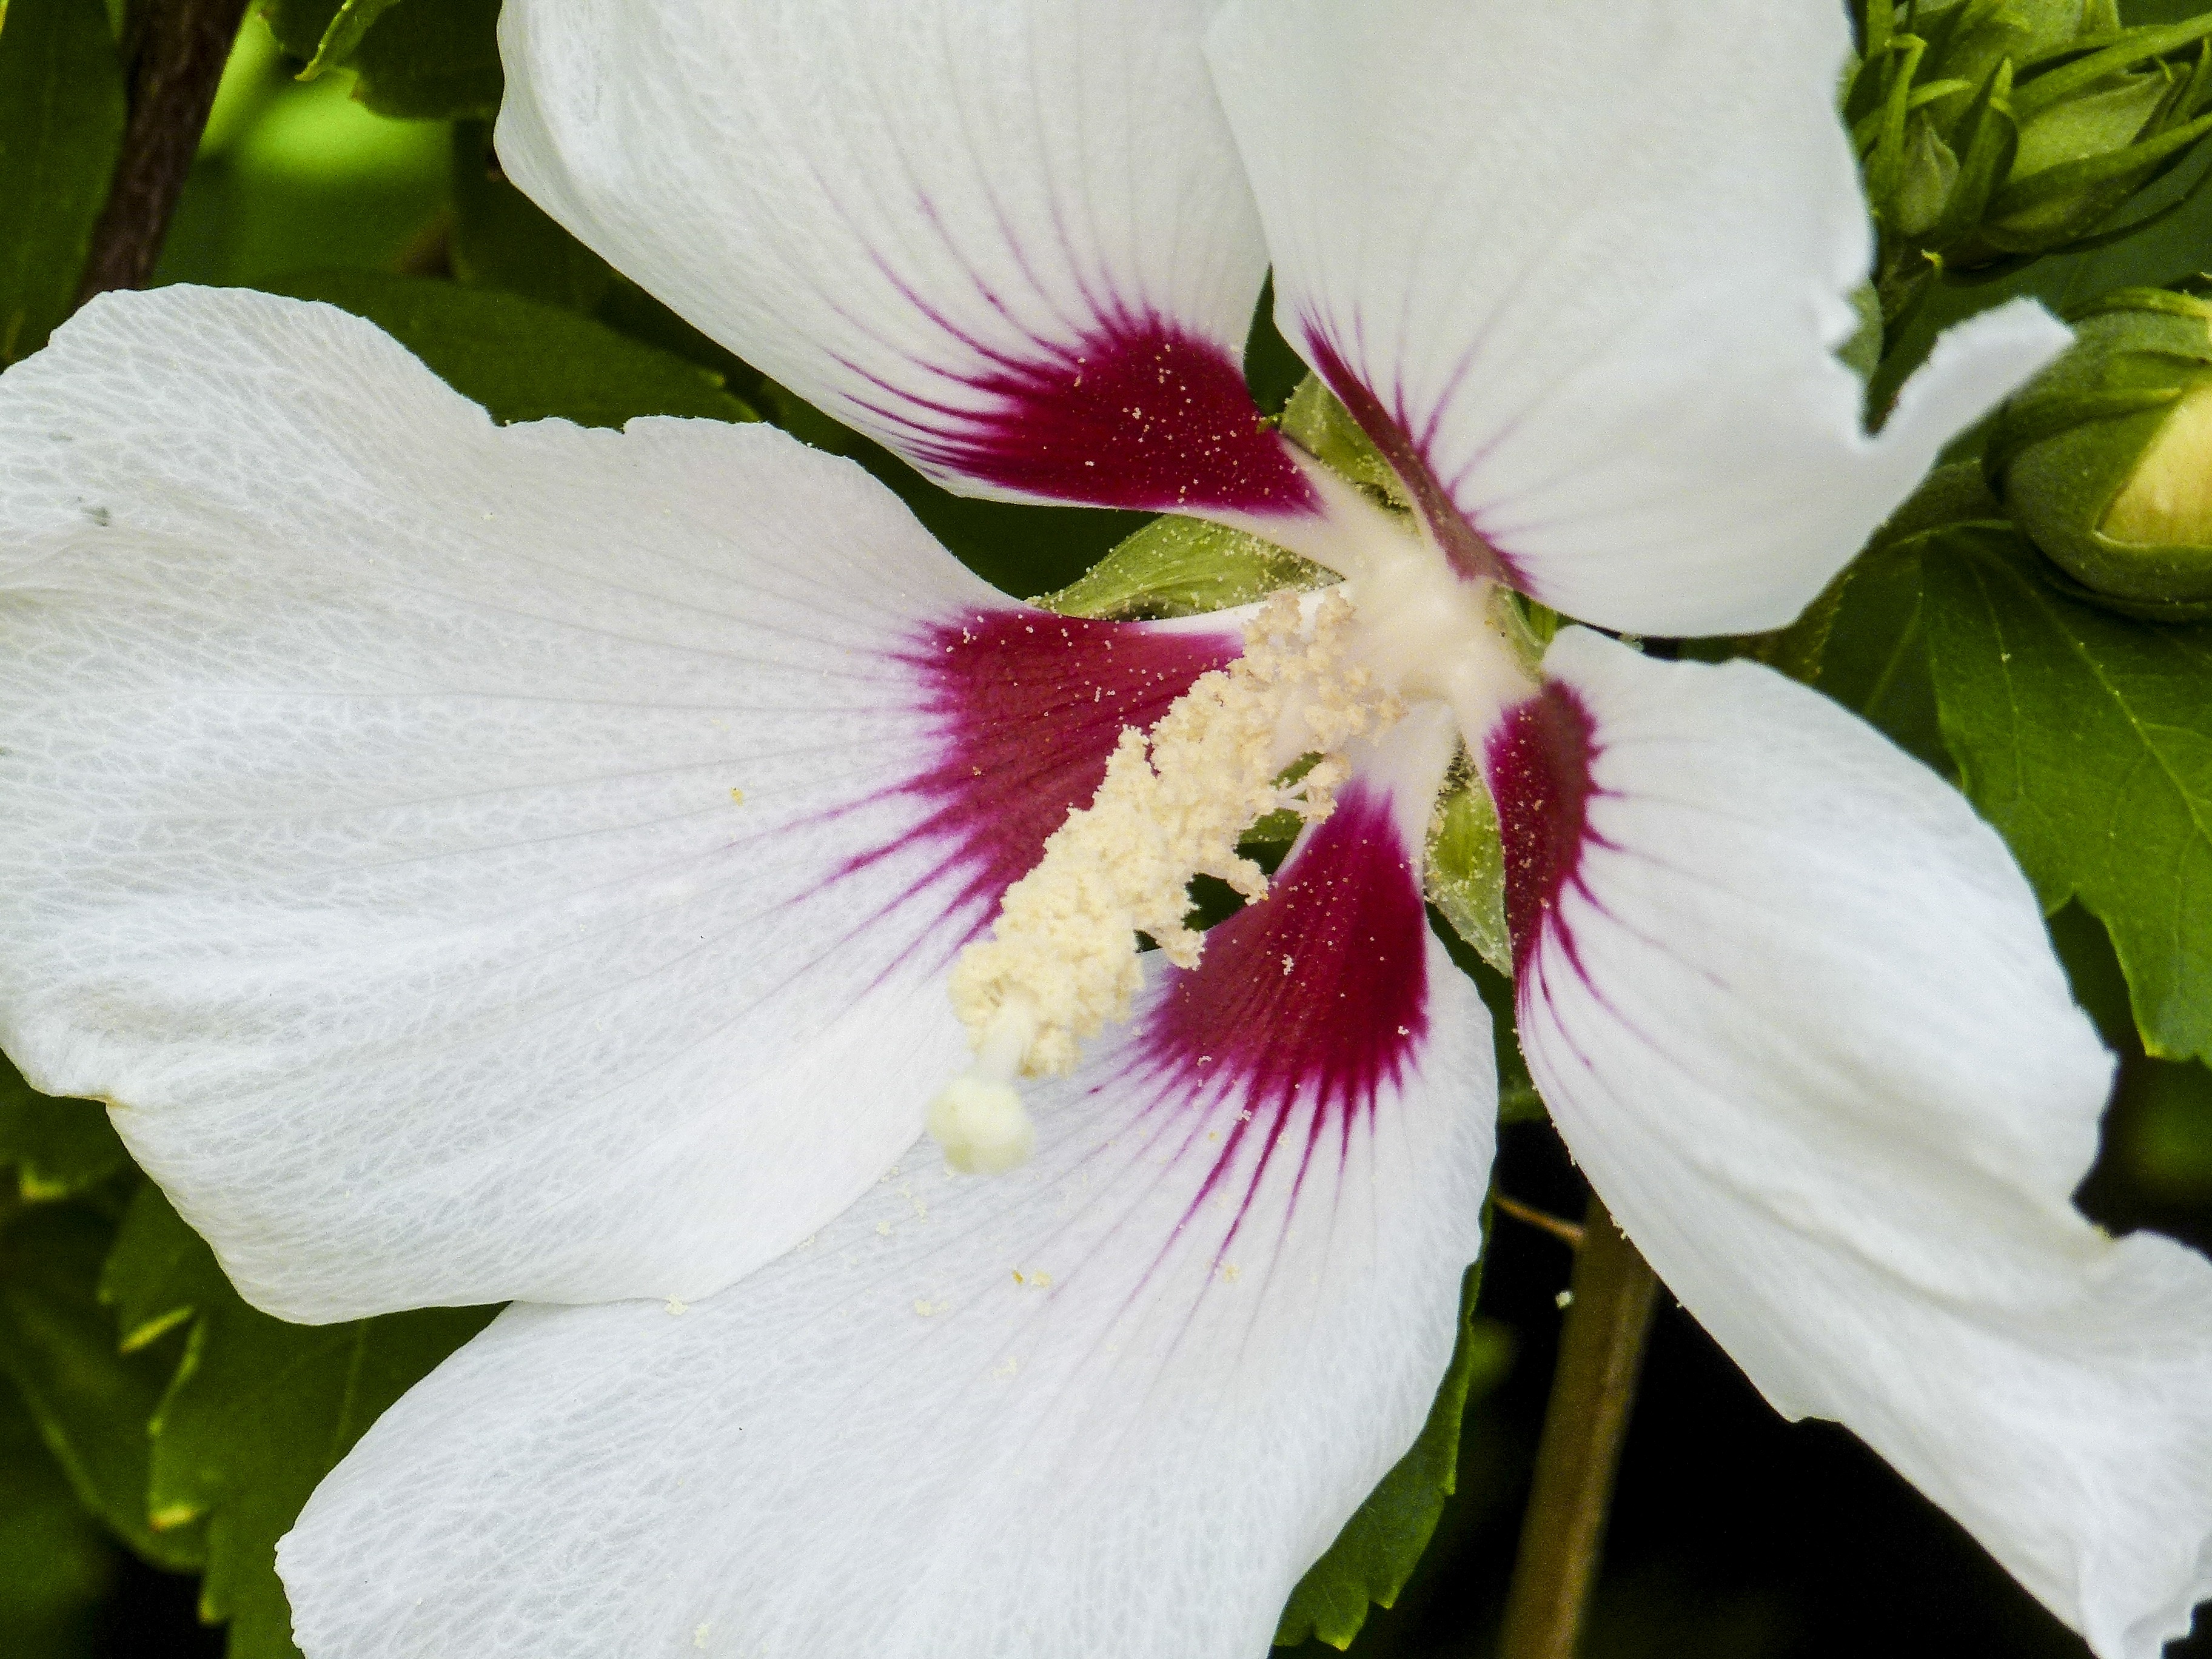
nature, blossom, plant, white, flower, petal, botany, pink, flora, close up, beautiful, hibiscus, malvales, macro photography, flowering plant, chinese hibiscus, land plant, violet family, hibiscus moscheutos